Viktoria-Luise-Platz (Berlin U-Bahn)

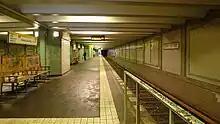
View to the platform

Viktoria-Luise-Platz is a Berlin U-Bahn station located on the .